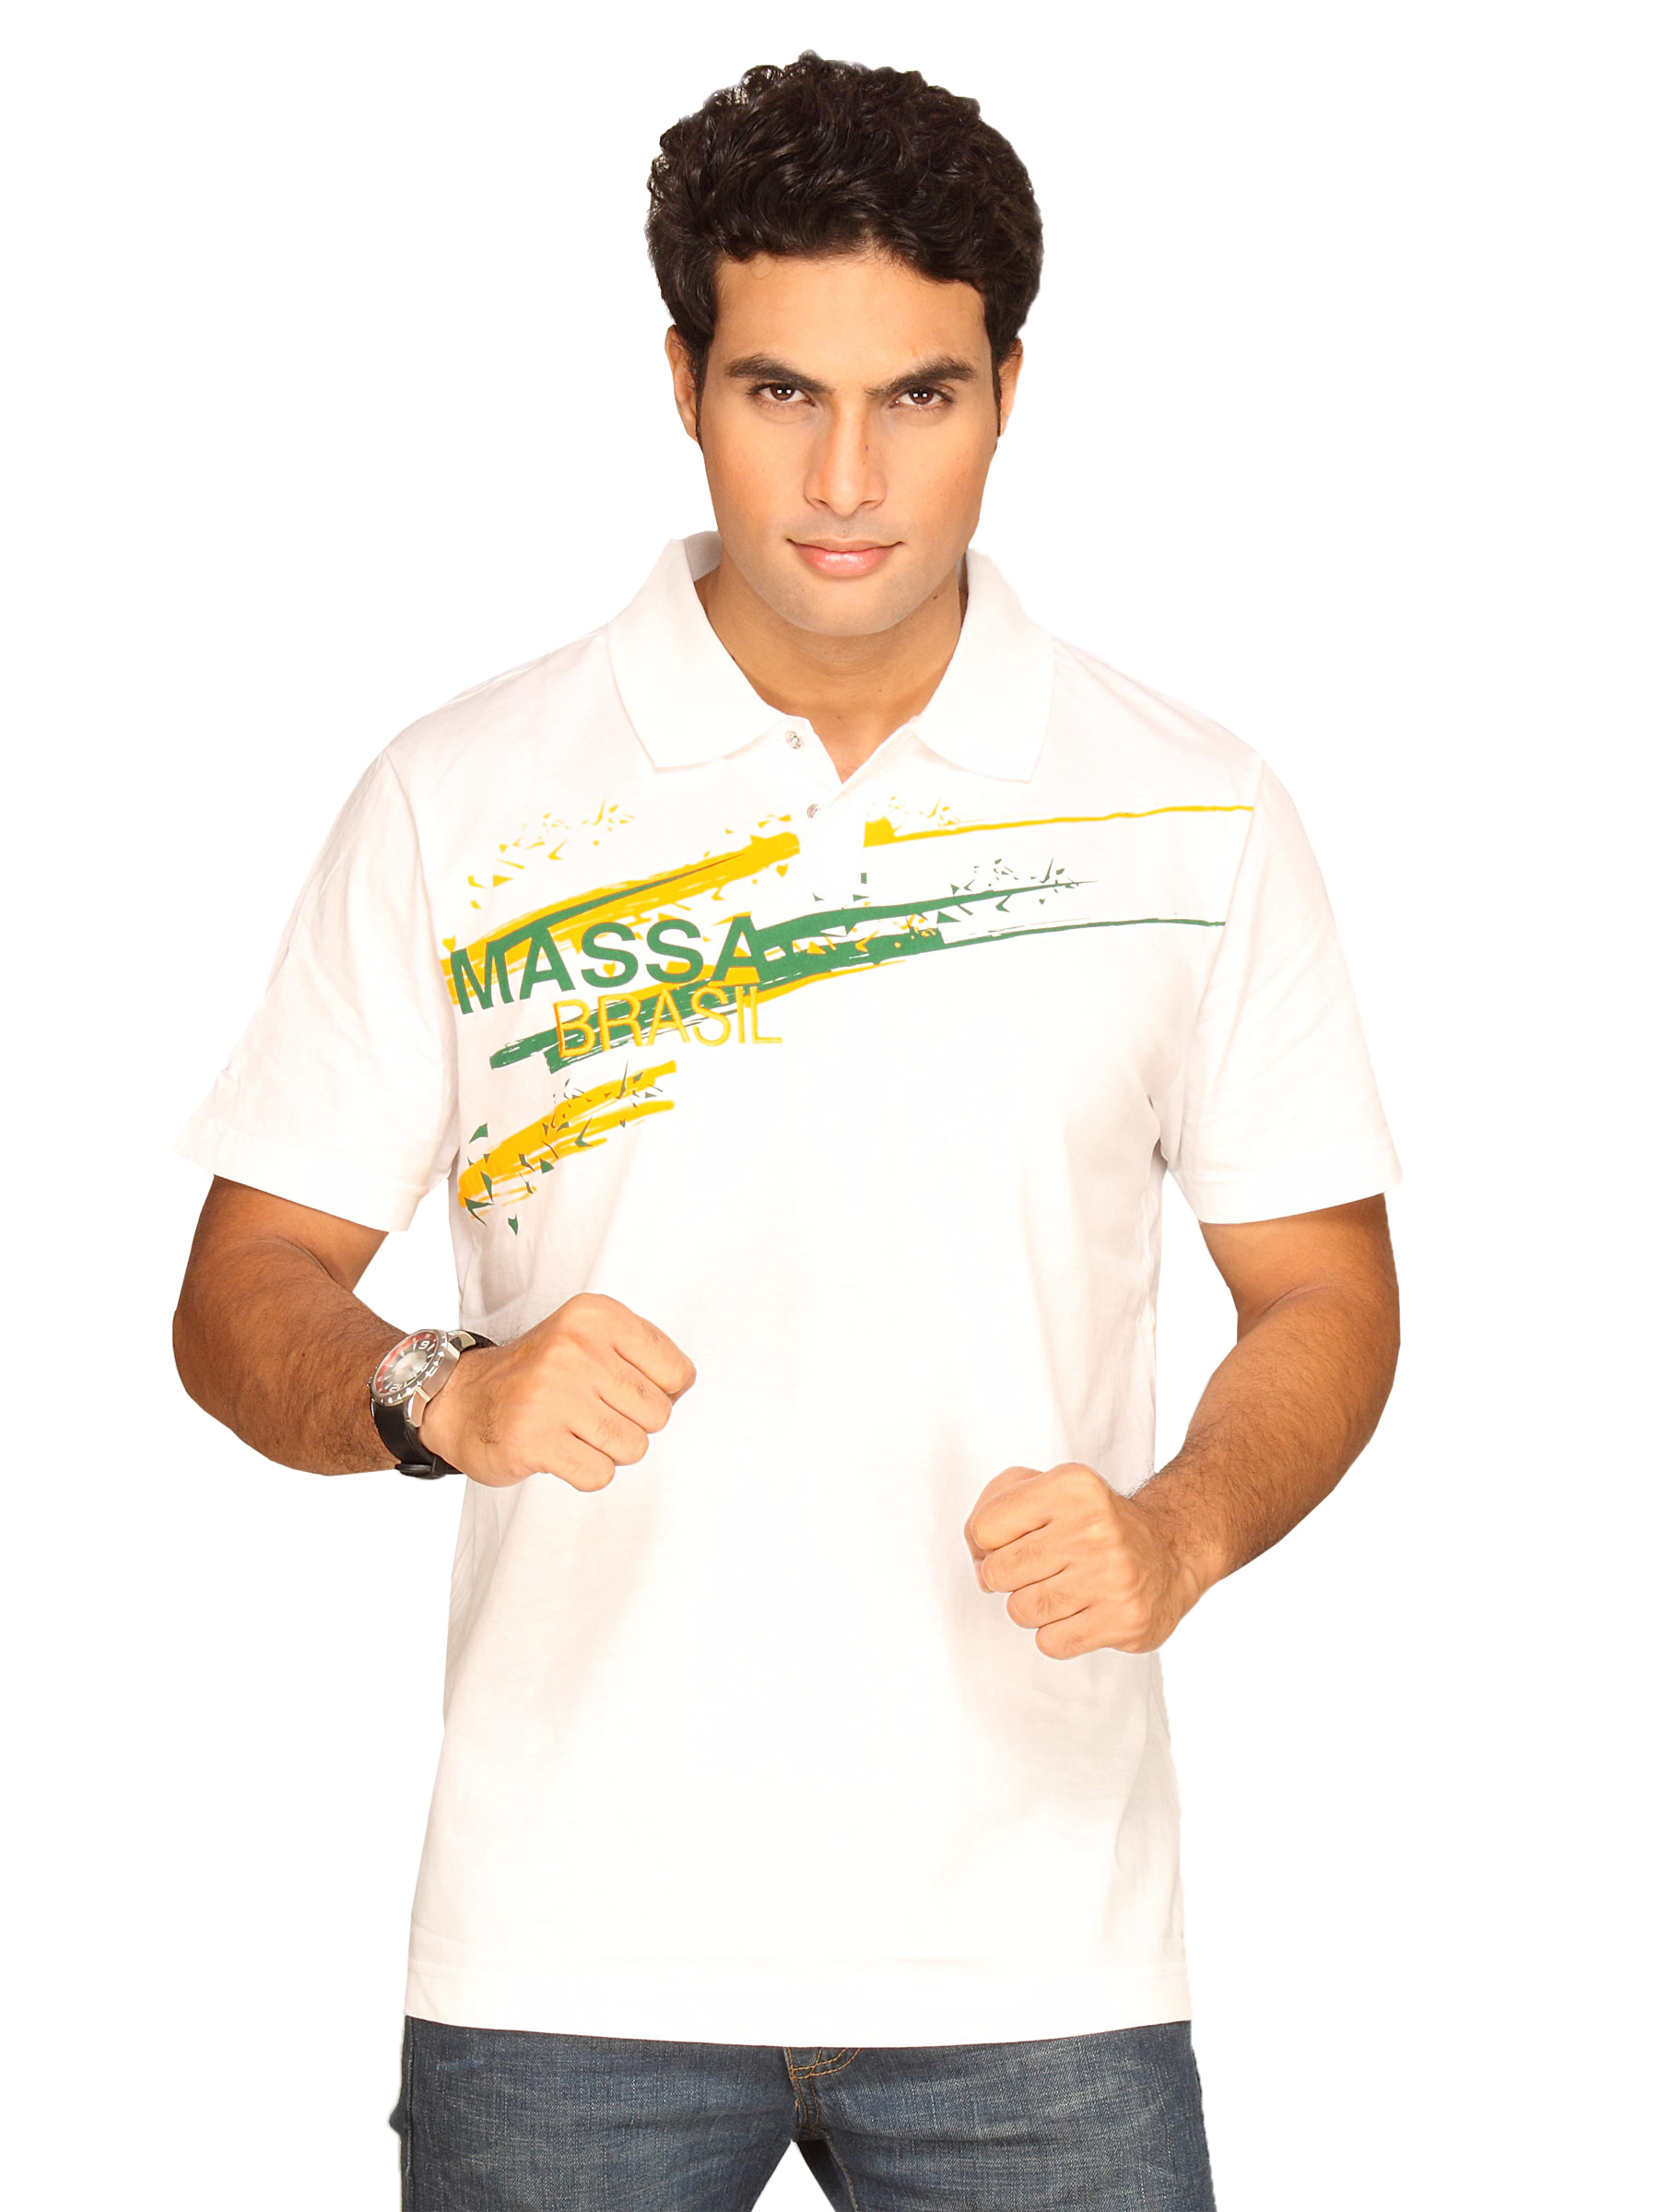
Puma Men's Ferrari White T-shirt
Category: Apparel / Topwear / Tshirts
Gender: Men
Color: White
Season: Summer 2011
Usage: Sports